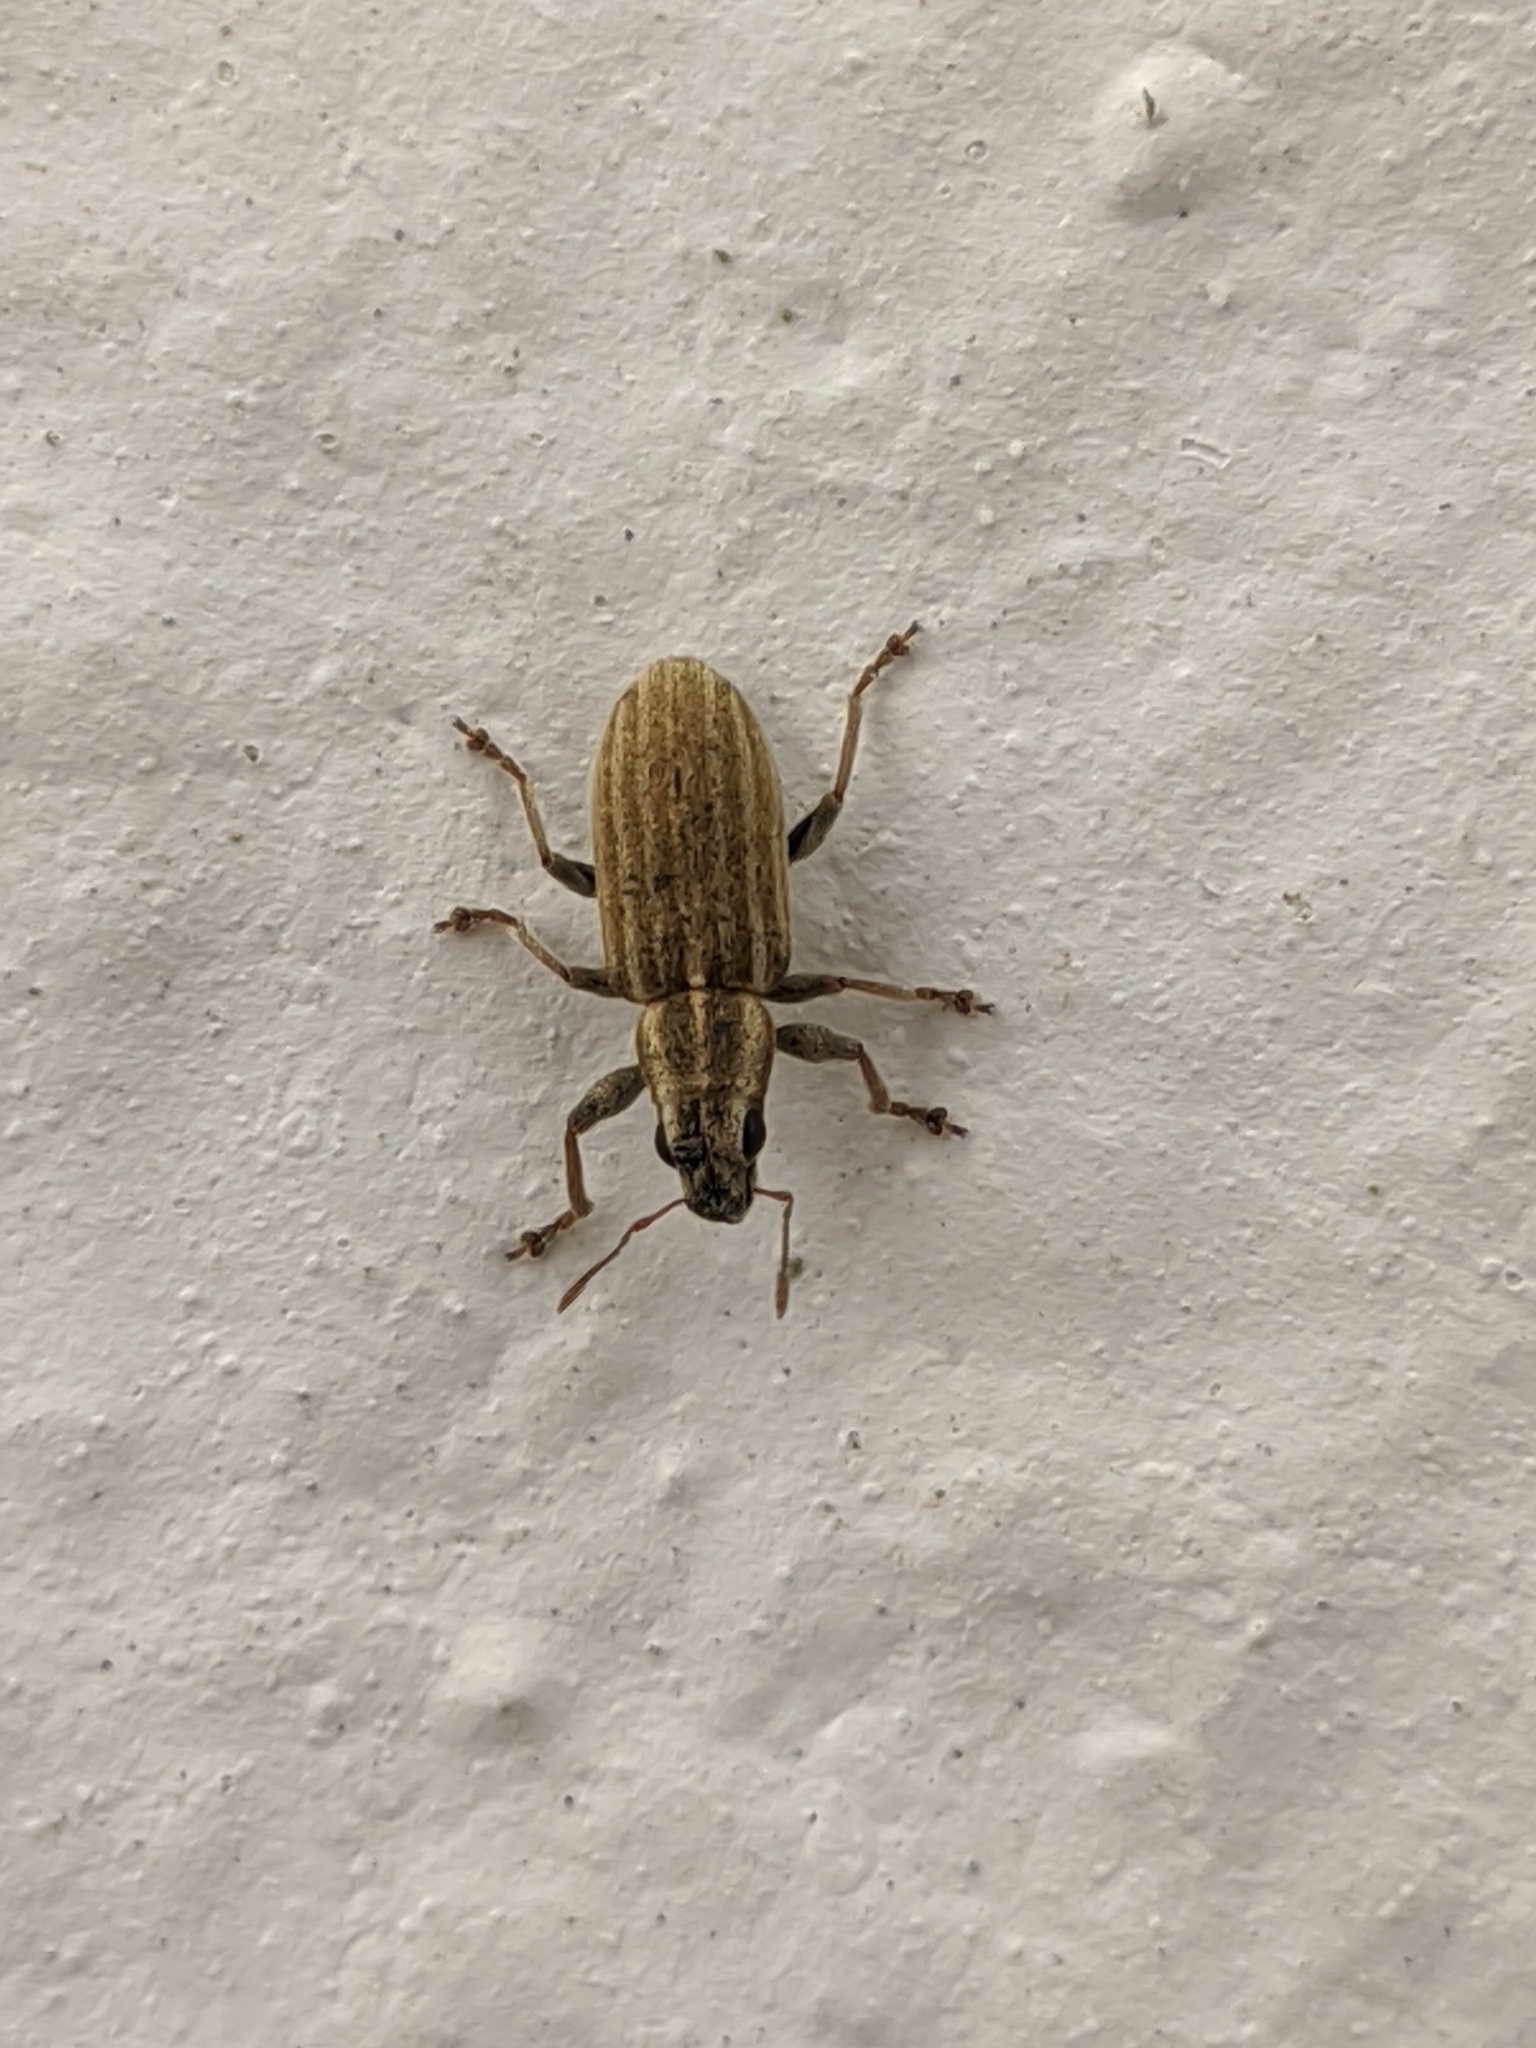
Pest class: pea_leaf_weevil